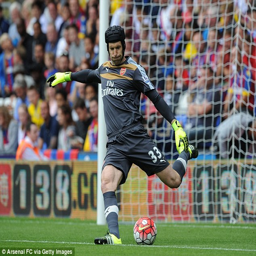
soccer player was unhappy about move to rivals earlier this summer